Great Recession

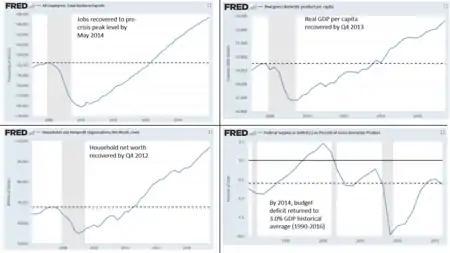
Several major U.S. economic variables had recovered from the 2007–2009 Subprime mortgage crisis and Great Recession by the 2013–2014 time period.

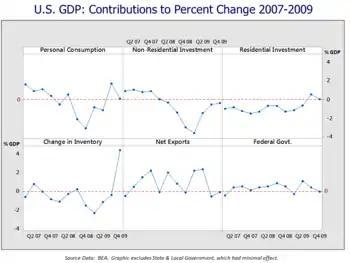
U.S. Real GDP – Contributions to Percent Change by Component 2007–2009

Though no one knew they were in it at the time, the Great Recession had a significant economic and political impact on the United States. While the recession technically lasted from December 2007June 2009 (the nominal GDP trough), many important economic variables did not regain pre-recession (November or Q4 2007) levels until 2011–2016. For example, real GDP fell $650 billion (4.3%) and did not recover its $15 trillion pre-recession level until Q3 2011. Household net worth, which reflects the value of both stock markets and housing prices, fell $11.5 trillion (17.3%) and did not regain its pre-recession level of $66.4 trillion until Q3 2012. The number of persons with jobs (total non-farm payrolls) fell 8.6 million (6.2%) and did not regain the pre-recession level of 138.3 million until May 2014. The unemployment rate peaked at 10.0% in October 2009 and did not return to its pre-recession level of 4.7% until May 2016.